Pambos Christodoulou

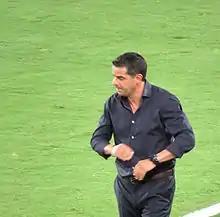
Christodoulou in 2015

Pambos Christodoulou (born 17 October 1967, Galata) is a Cypriot football manager and former player.